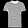
Label: T - shirt / top